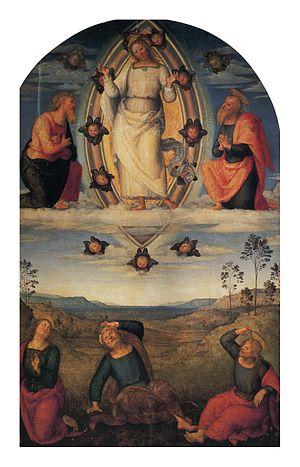
La Transfiguration du Collegio del Cambio est une peinture religieuse du Pérugin, une fresque datant de 1497 - 1500, conservé dans la Sala delle Udienze del Collegio del Cambio à Pérouse. Cette Transfiguration est située sur le mont Tabor, symbolisait la vertu de la Foi.